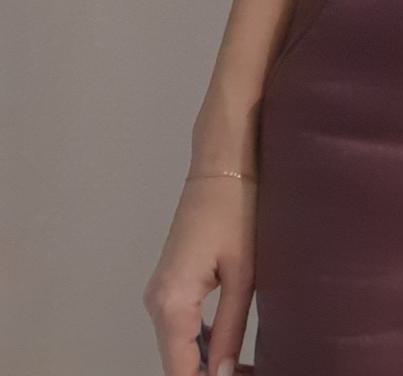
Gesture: no_gesture